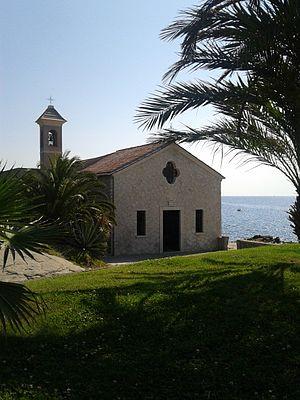
La façade de l'église de Sant'Ampelio
L’église Saint-Ampelio est située sur le cap Saint-Ampelio, au fond de la promenade « Lungomare Argentina » à Bordighera en Ligurie. L'édifice fait partie des biens protégés par la Surintendance pour les biens architecturaux et les paysages de la Ligurie.